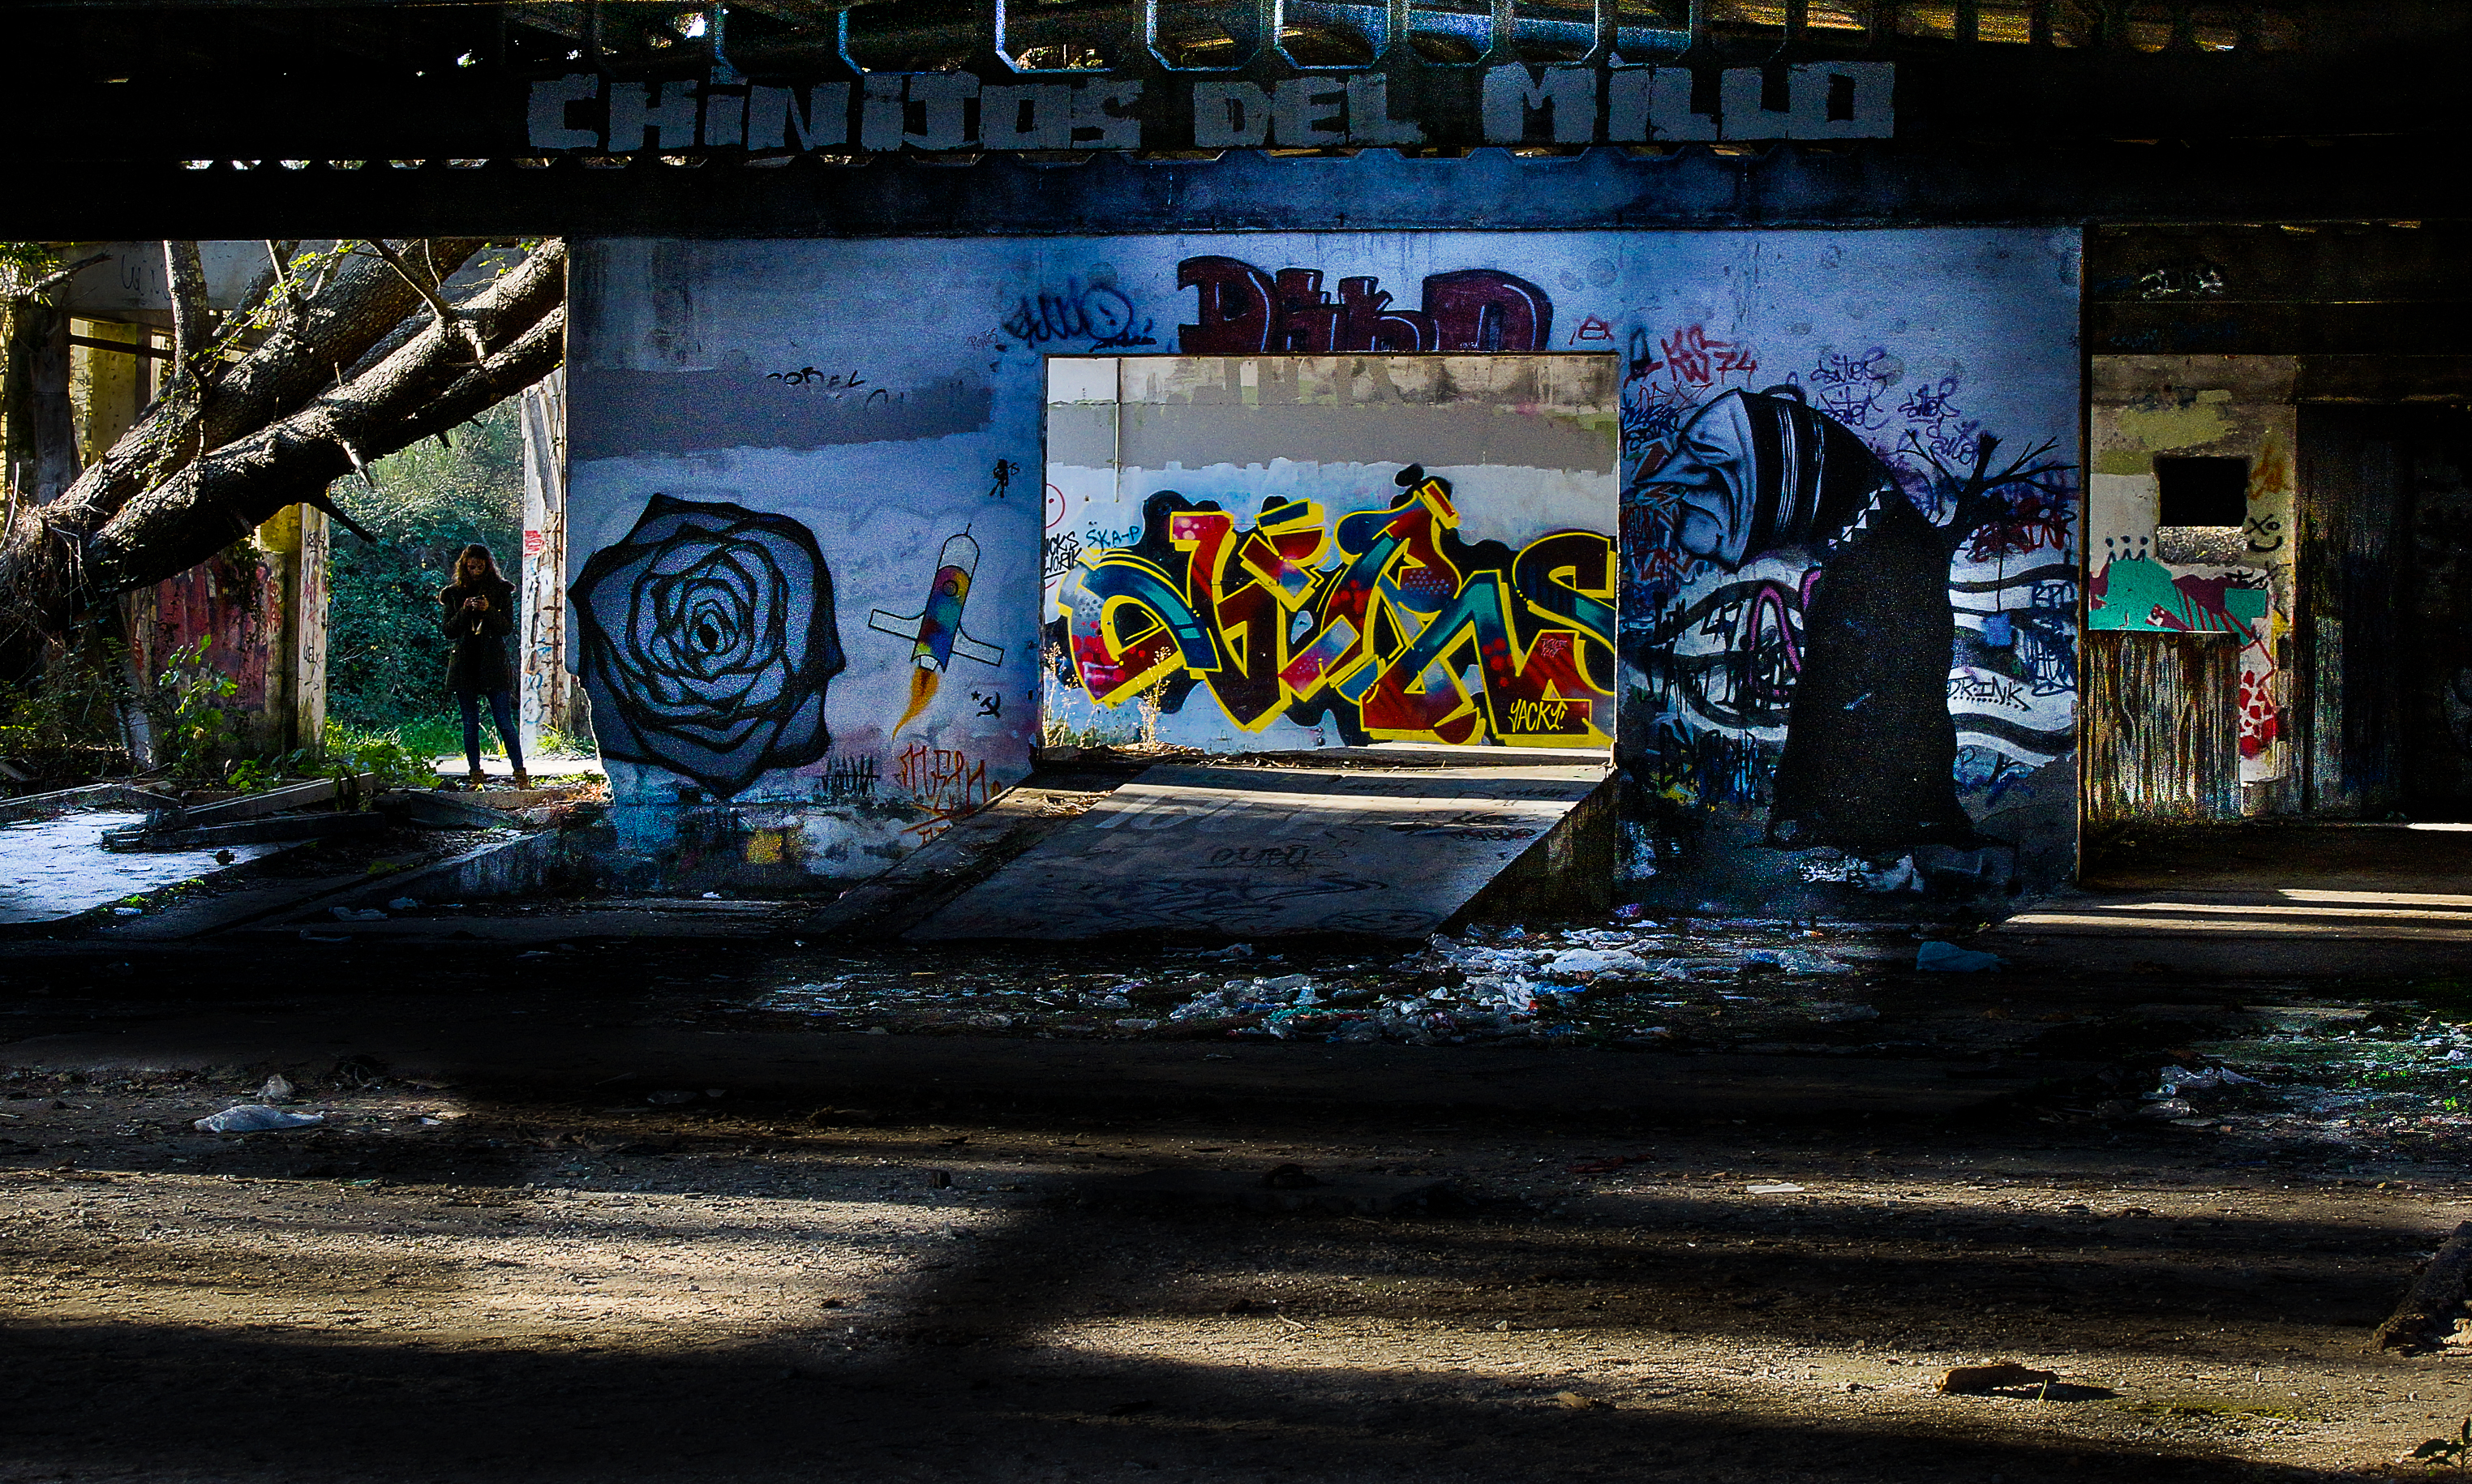
landscape, road, street, night, photo, color, graffiti, art, spain, infrastructure, galicia, pontevedra, paisajes, 60mm, a77, espana, g, ggl1, gaby1, xovesphoto, cangas, sonya77, tamron60mm, xelodegalicia, gabrielcoru a, grafitis, urban area